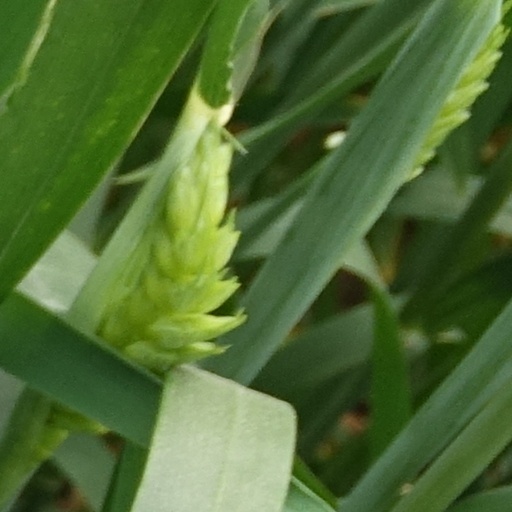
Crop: wheat